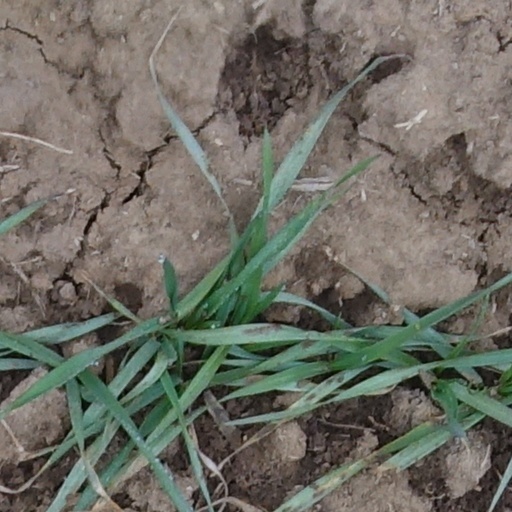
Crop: wheat